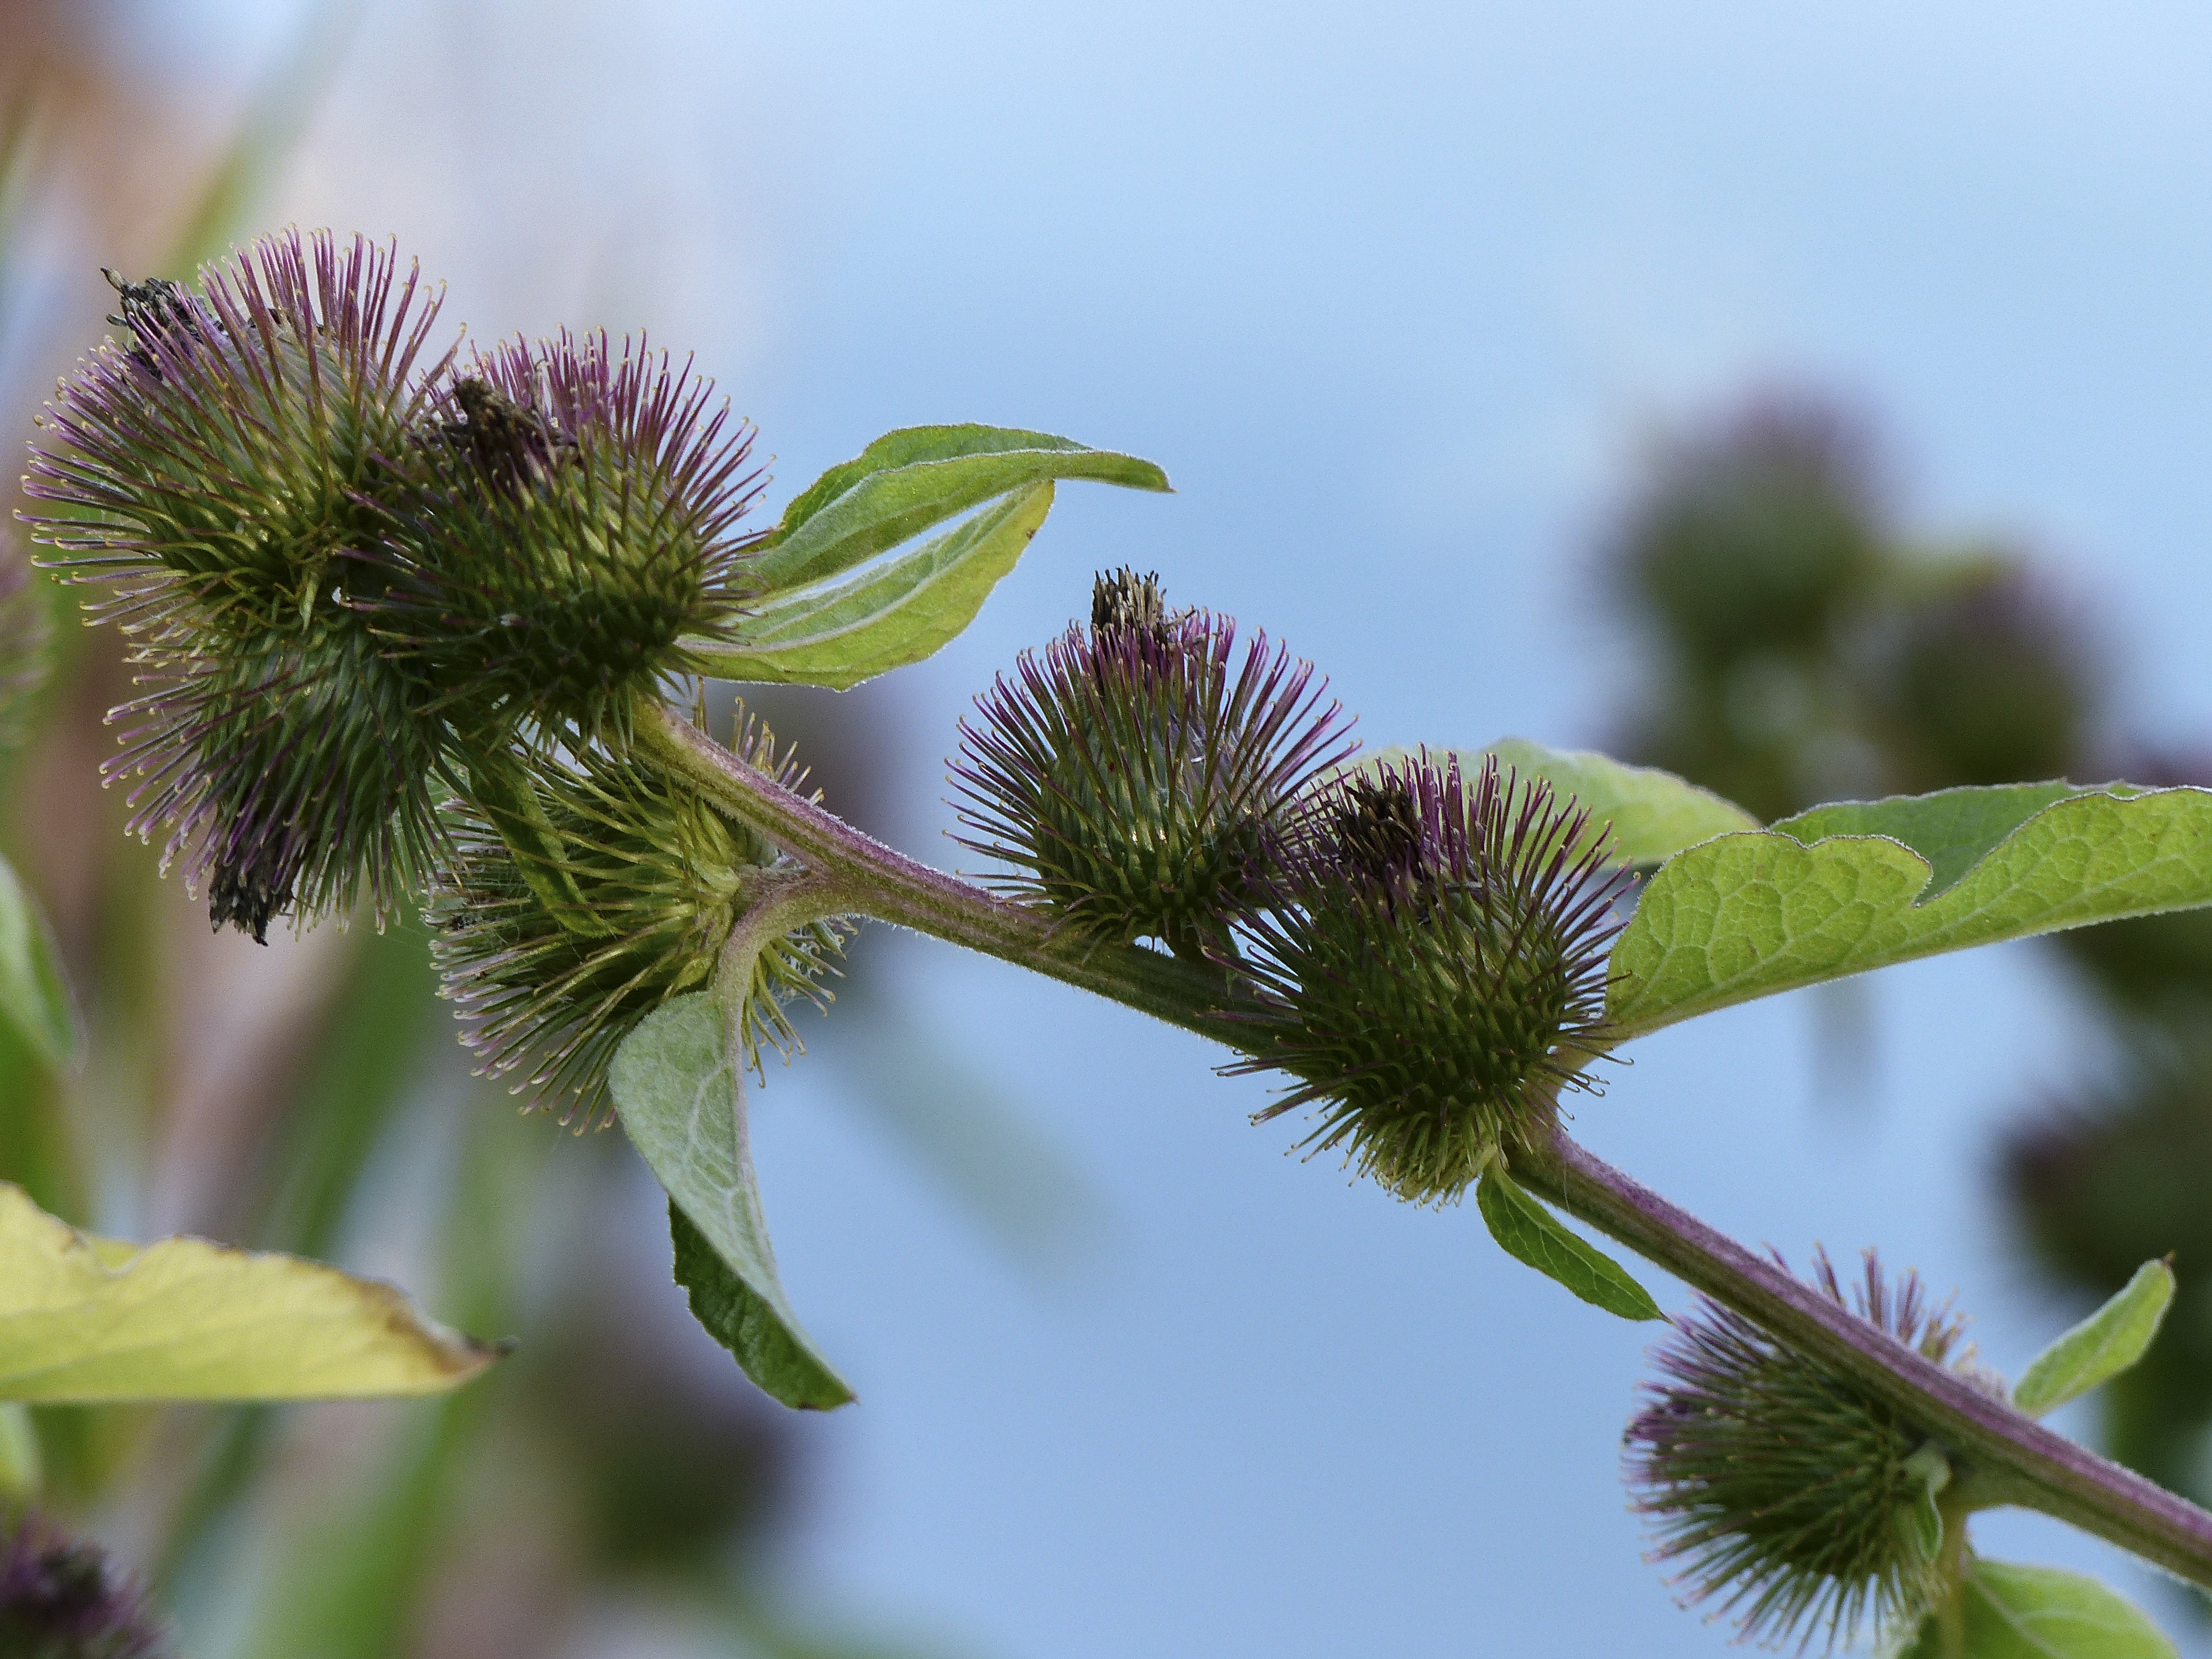
tree, nature, branch, blossom, plant, meadow, leaf, flower, green, produce, macro, botany, flora, wild flower, wildflower, close up, wild plant, shrub, thistle, detail, bud, macro photography, field thistle, flowering plant, plant stem, woody plant, land plant, thorns spines and prickles